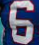
Number: 6